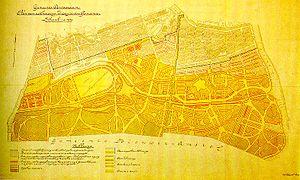
Le Plan Zuid désigne un plan d'urbanisme de la ville d'Amsterdam développé par l'architecte néerlandais Hendrik Petrus Berlage au début du XXᵉ siècle. Comme son nom l'indique, il concernait le développement de l'arrondissement de Amsterdam-Zuid, correspondant à la partie de la ville située sous le Singelgracht, qui regroupe entre autres les quartiers de De Pijp et du Rivierenbuurt.